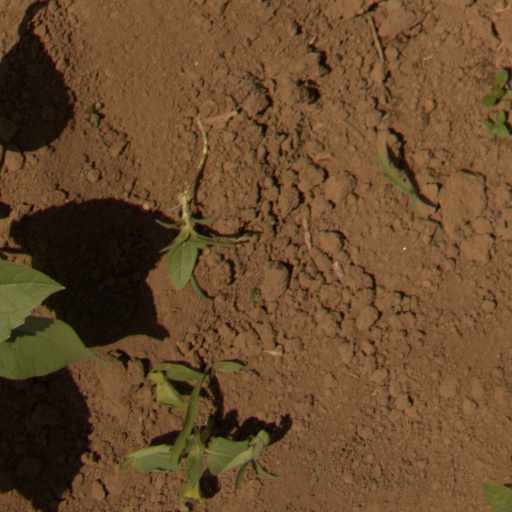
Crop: Jerusalem artichoke